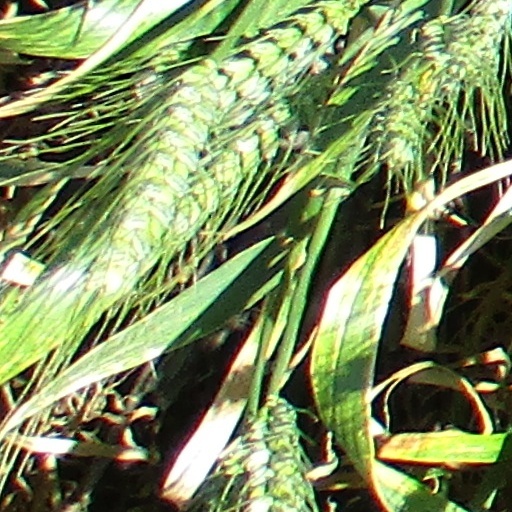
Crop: wheat